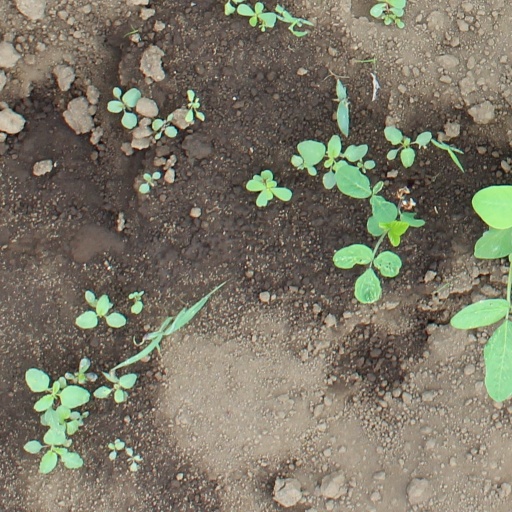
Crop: soybean